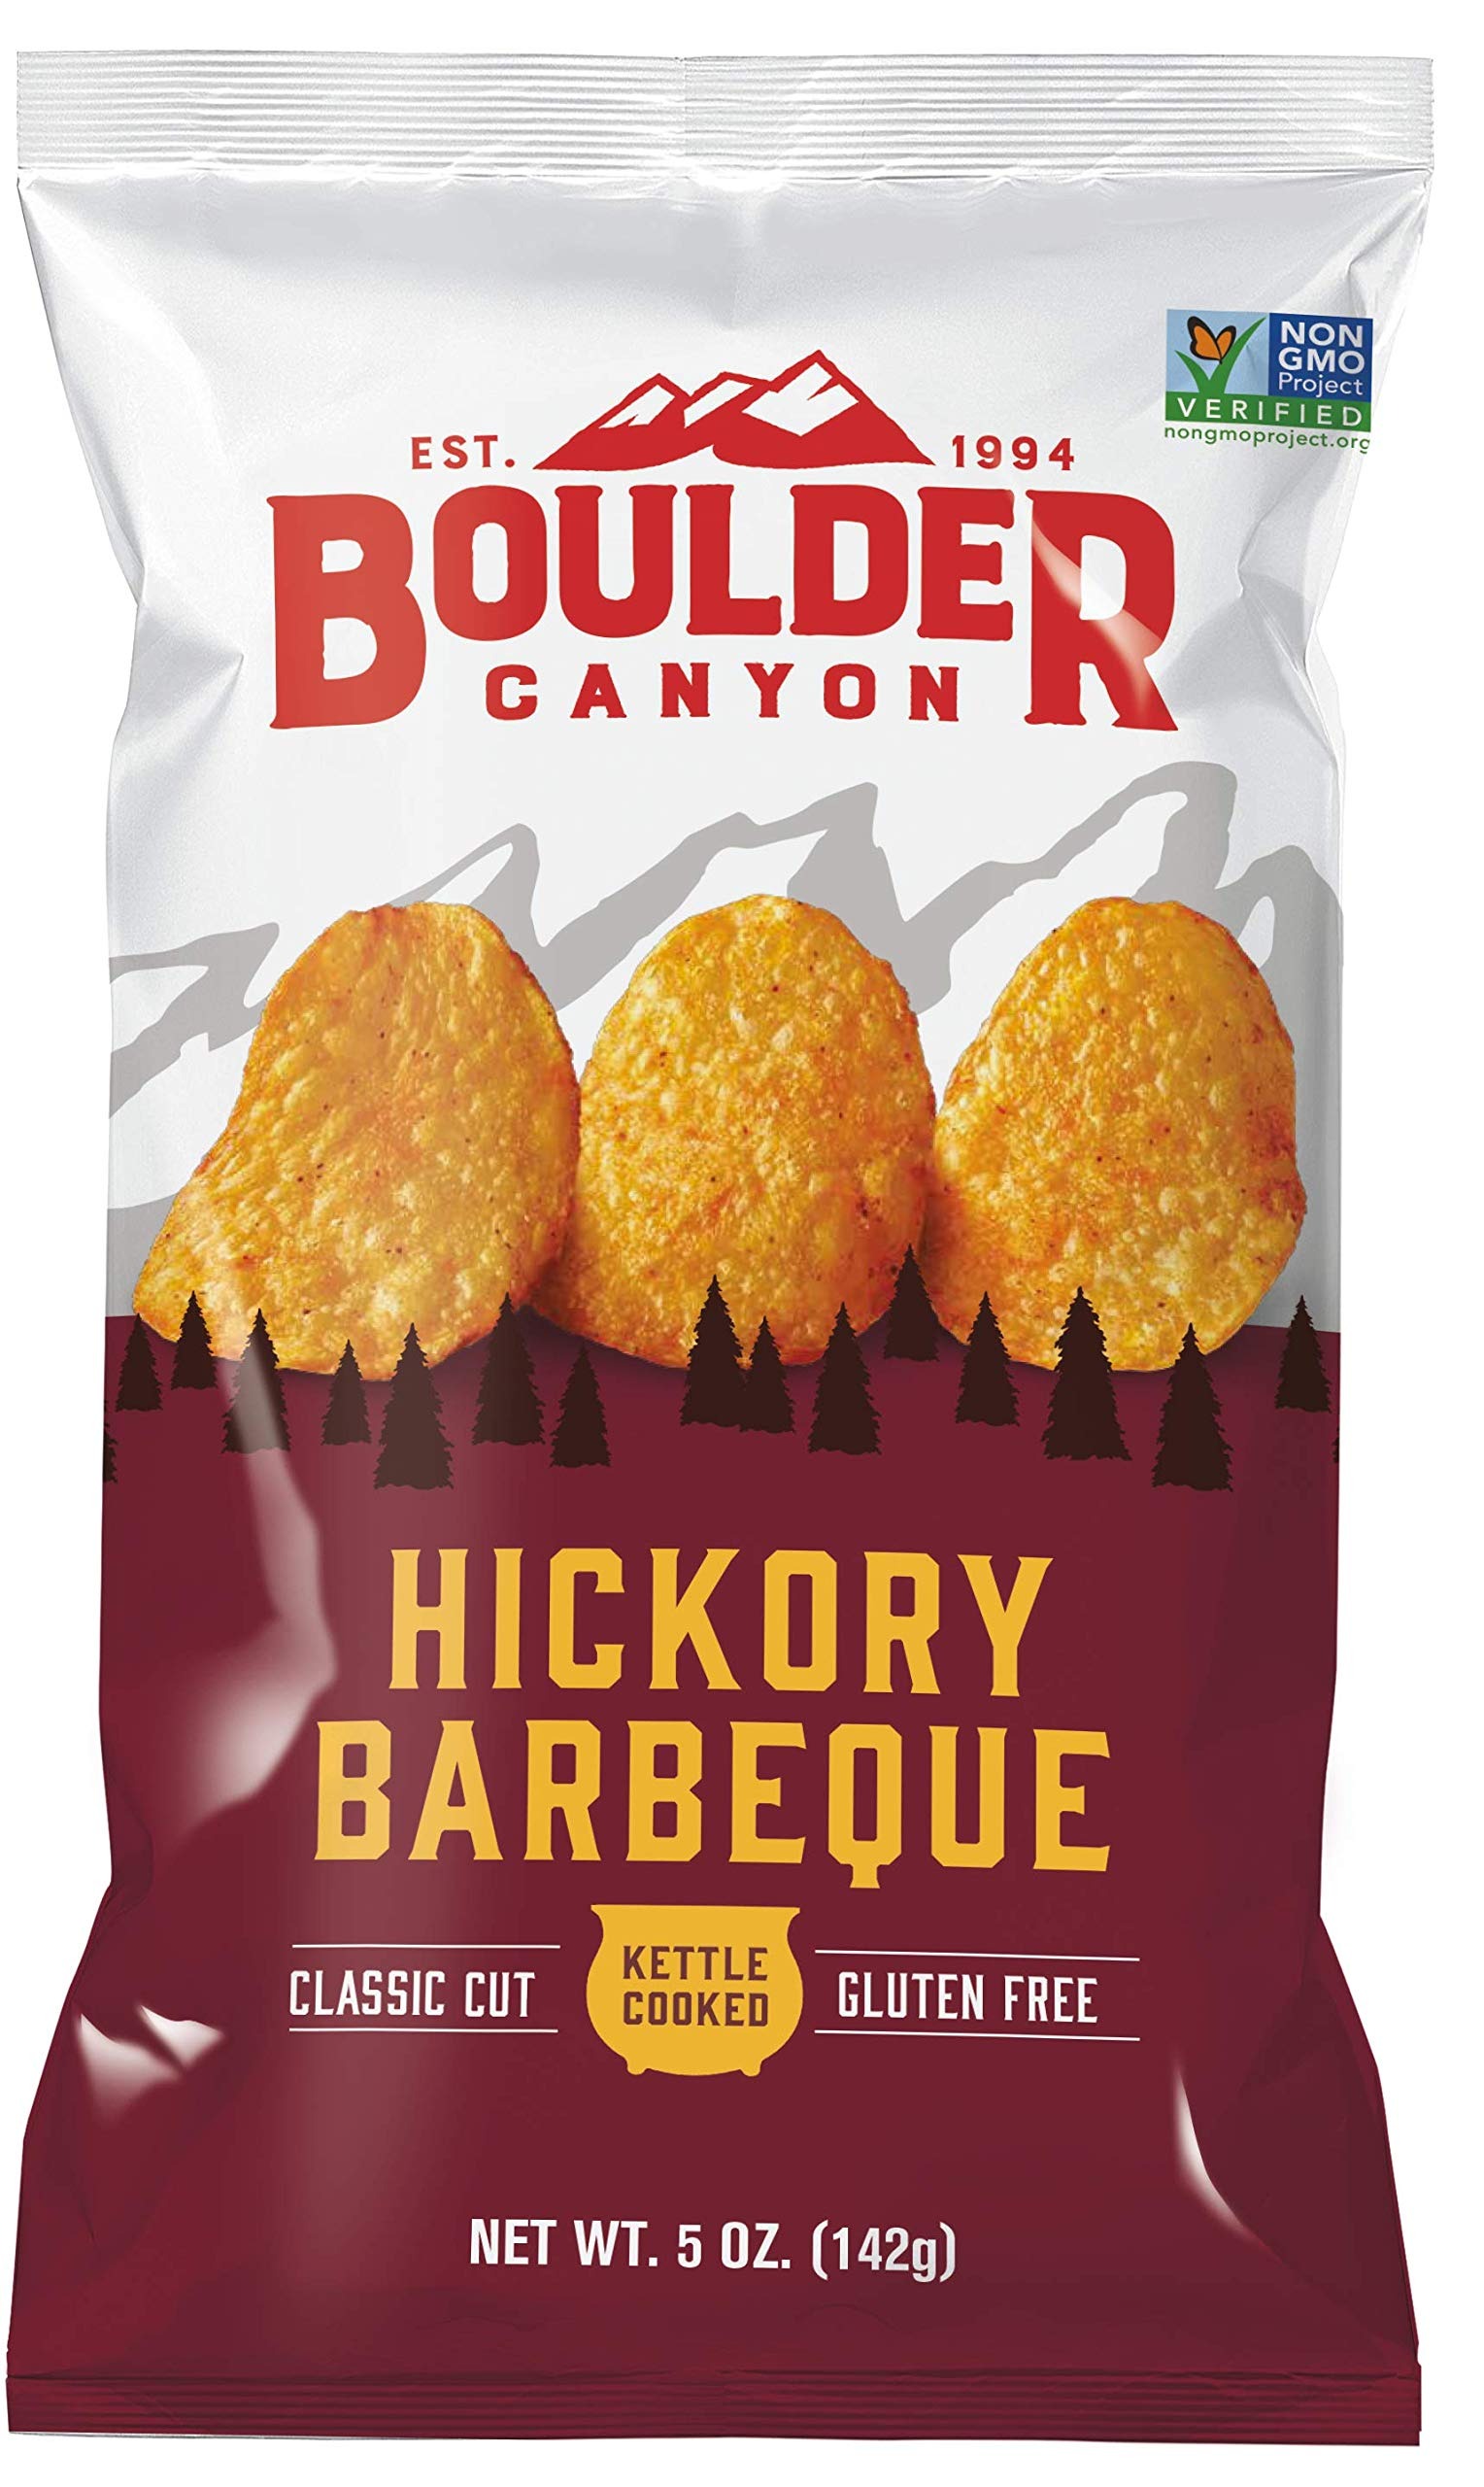
Item Name: Boulder Chips Hickory BBQ Potato Chips, 5 Ounce - 12 per case.
Bullet Point 1: Boulder Canyon Hickory Bbq Potato Chips Gluten Free (12x5 Oz)
Bullet Point 2: Good Value and Practical
Bullet Point 3: 12x5 Oz
Value: 60.0
Unit: Ounce

Price: 3.99